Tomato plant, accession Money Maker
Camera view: vertical (180 deg); turntable rotation: 120 degrees
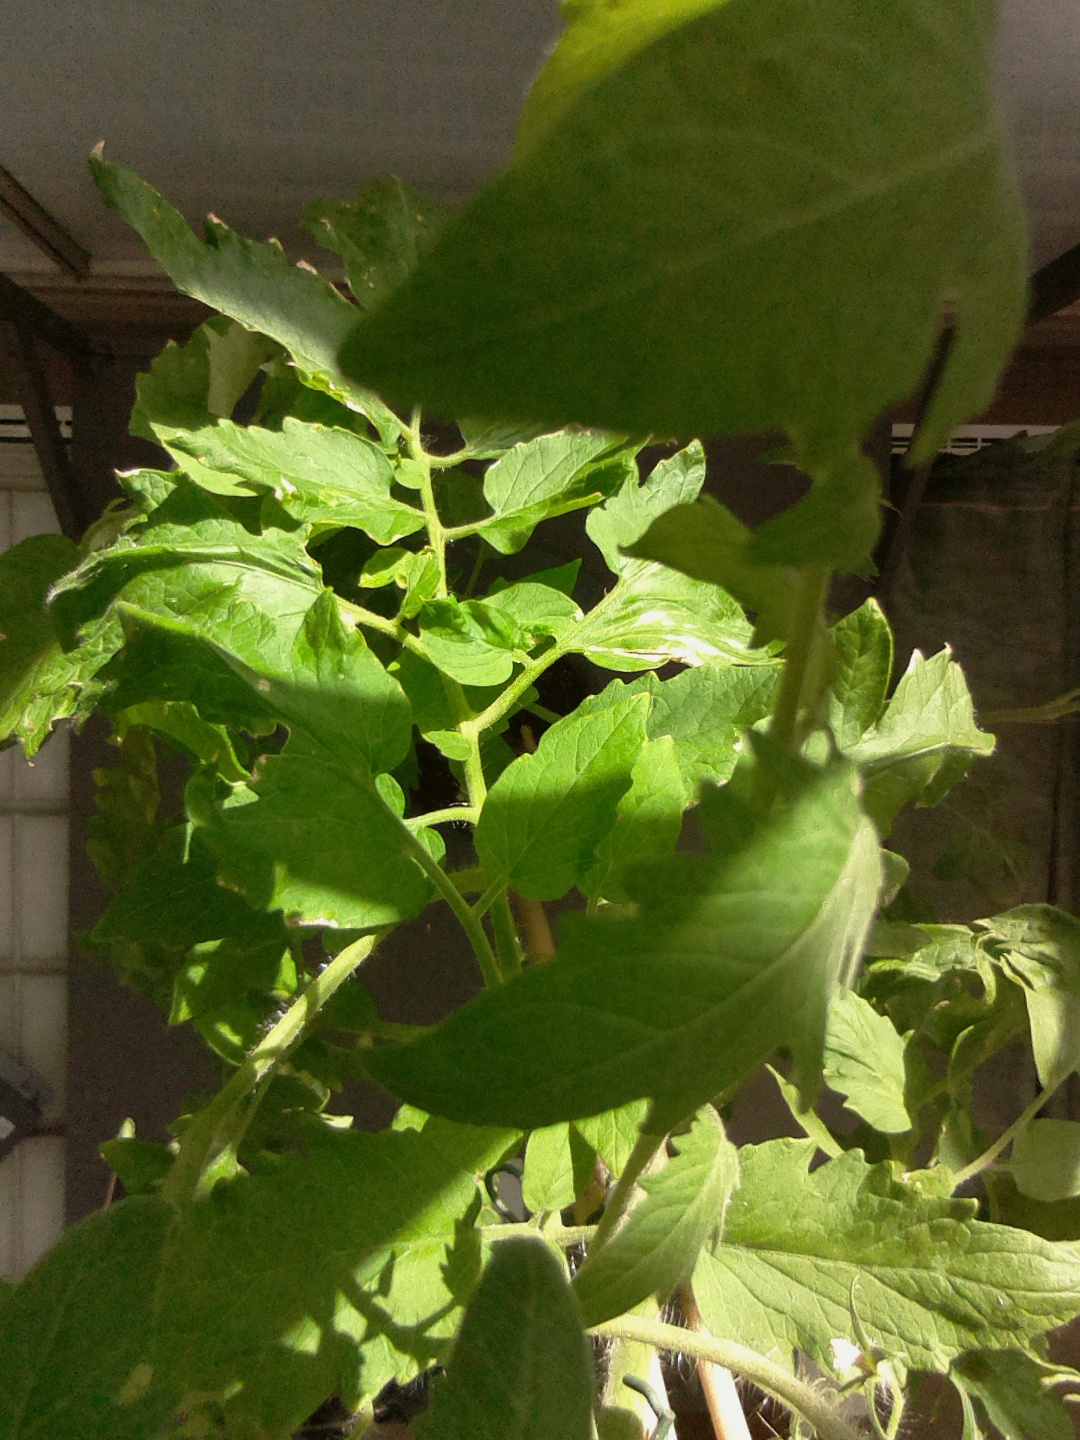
BBCH growth stage 83: 30%-40% of fruits show typical fully ripe color